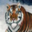
Label: tiger